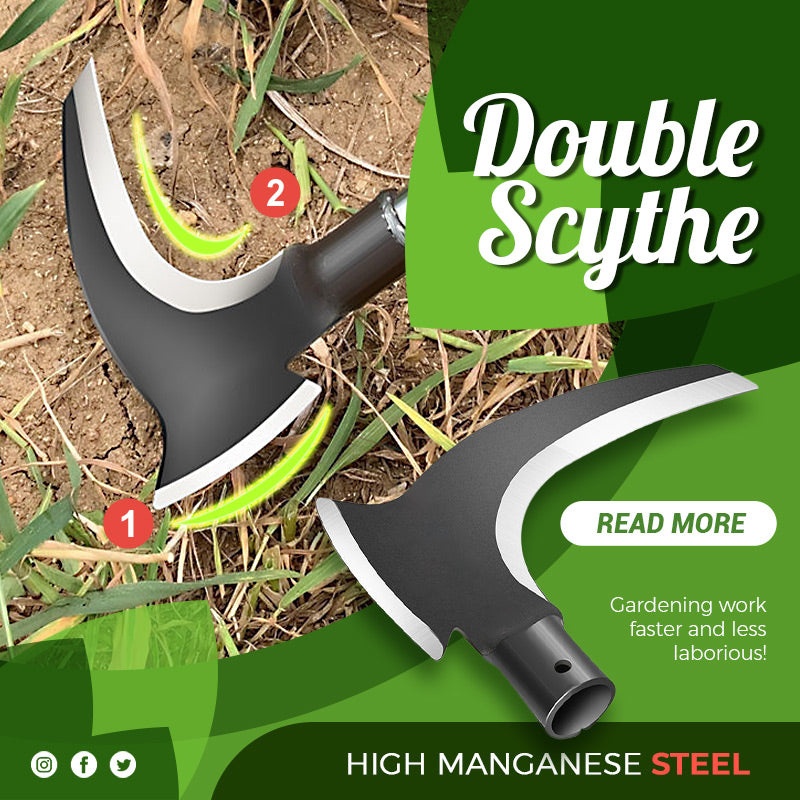
Doppelsense aus Manganhartstahl
Ist es mühsam, Bambus zu fällen und Reis zu ernten? Frustriert Sie das Unkraut? Keine Sorge, unsere „High Manganese Steel Double Scythe“ macht die Gartenarbeit schneller und weniger mühsam! HAUPTEIGENSCHAFT Scharf und langlebig: Durch die Härtebehandlung beträgt die Klingenstärke 2,8 mm, und die scharfe Klinge hat eine größere Zugfestigkeit, die eine größere Schneidkraft bieten kann, um die Arbeitseffizienz des Jätens zu verbessern. Breites Einsatzspektrum: Die zweischneidige Sichel eignet sich für das Mähen von Gras im Freien, das Schneiden von Weinstöcken, das Beschneiden von Bäumen, das Schneiden von Bambus, das Hacken von Holz, das Ernten von Reis usw. und bietet Ihnen ein entspanntes und komfortables Arbeitserlebnis. Hochwertige Materialien: Hergestellt aus hochwertigem Mangan-Stahl, hohe Härte, starke Verschleißfestigkeit, rostfrei, nicht leicht zu brechen und zu verformen, langlebig für bis zu 20 Jahre. Ein guter Helfer für die Gartenarbeit: Es ist ein großartiges Geschenk für jeden, der die Gartenarbeit liebt, denn es bringt Ihnen eine ganz neue Erfahrung und eine Vielzahl von Gartenarbeiten, die Sie genießen können. Einfach zu bedienen: Einfach zu installieren und zu verwenden, was das Schneiden von Bambus und das Jäten von Unkraut einfacher und schneller macht... und auch Spaß macht! Spezifikationen: Gewicht: 239g Größe: 8.5*20.5*17cm Materialien: Hochmanganischer Stahl Paketinhalt: Hochmanganstahl-Doppelsense × 1 Jetzt 50% RABATT, solange der Vorrat reicht!
Brand: Ocerar
Category: Home & Garden > Lawn & Garden > Gardening > Gardening Tools > Gardening Sickles & Machetes > Gardening Sickles